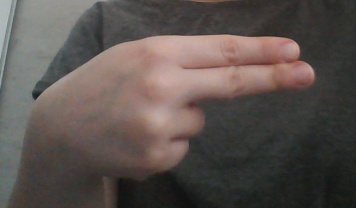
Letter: ain